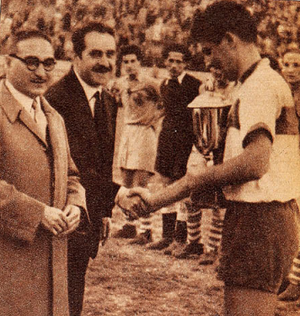
Club Deportivo Universidad Católica / Titler
Club Deportivo Universidad Católica er en chilensk fodboldklub fra hovedstaden Santiago. Klubben spiller i landets bedste liga, Primera División de Chile, og har hjemmebane på stadionet Estadio San Carlos de Apoquindo. Klubben blev grundlagt den 21. april 1937, og har siden da vundet ti mesterskaber, fem pokaltitler og én udgave af Copa Interamericana.